Major Occultation

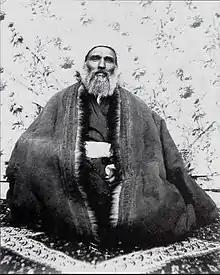
Akhund Khurasani

During the Iranian Constitutional Revolution, the top Shia jurist Akhund Khurasani and his colleagues theorized a model of religious secularity in the absence of the Hidden Imam that still prevails in Shia seminaries today. He believed that an Islamic system of governance cannot be established without the infallible Imam leading it. At the same time, he argued that a rightful religion must restrain the state to prevent despotism. He thus concluded that, in absence of the Hidden Imam, democracy was the best available form of governance, as proper legislation can prevent state tyranny and maintain peace and security. A similar view was held by Aqa Buzurg Tehrani, who argued that if there was a possibility of establishing a legitimate Islamic rule at any time, God would end the occultation of the Hidden Imam.